Gary Green (sports owner)

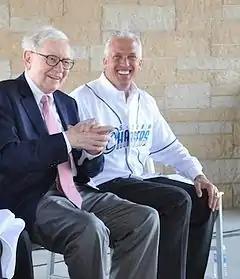
Warren Buffett (left) and Gary Green (right) at news conference announcing new ownership of the Omaha Storm Chasers.

In June 2012, Green acquired the Omaha Storm Chasers. He negotiated and closed the deal to buy the franchise from owners Warren Buffett, Walter Scott, Jr., and Bill Shea. Green's ownership of the franchise ended a 21-year streak in which an Omahan had owned at least a piece of the team. Former Storm Chasers owner Warren Buffett was confident that Green's record as a successful businessman and team owner would transfer over into the new venture and lauded Green's experience at a press conference announcing the change in ownership: “We know he’s a great owner, we know he has enormous enthusiasm for the game, and he loves Omaha,” Buffett said. “It doesn’t get better than that." Buffett continued, “After 21 years, we want someone who is going to keep it for the next 21 years or more, and he’s that sort of fella.”